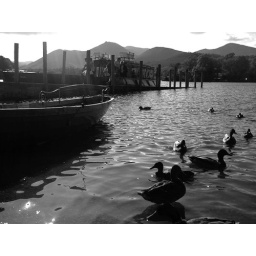
Derwentwater in black and white